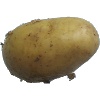
Label: white_potato